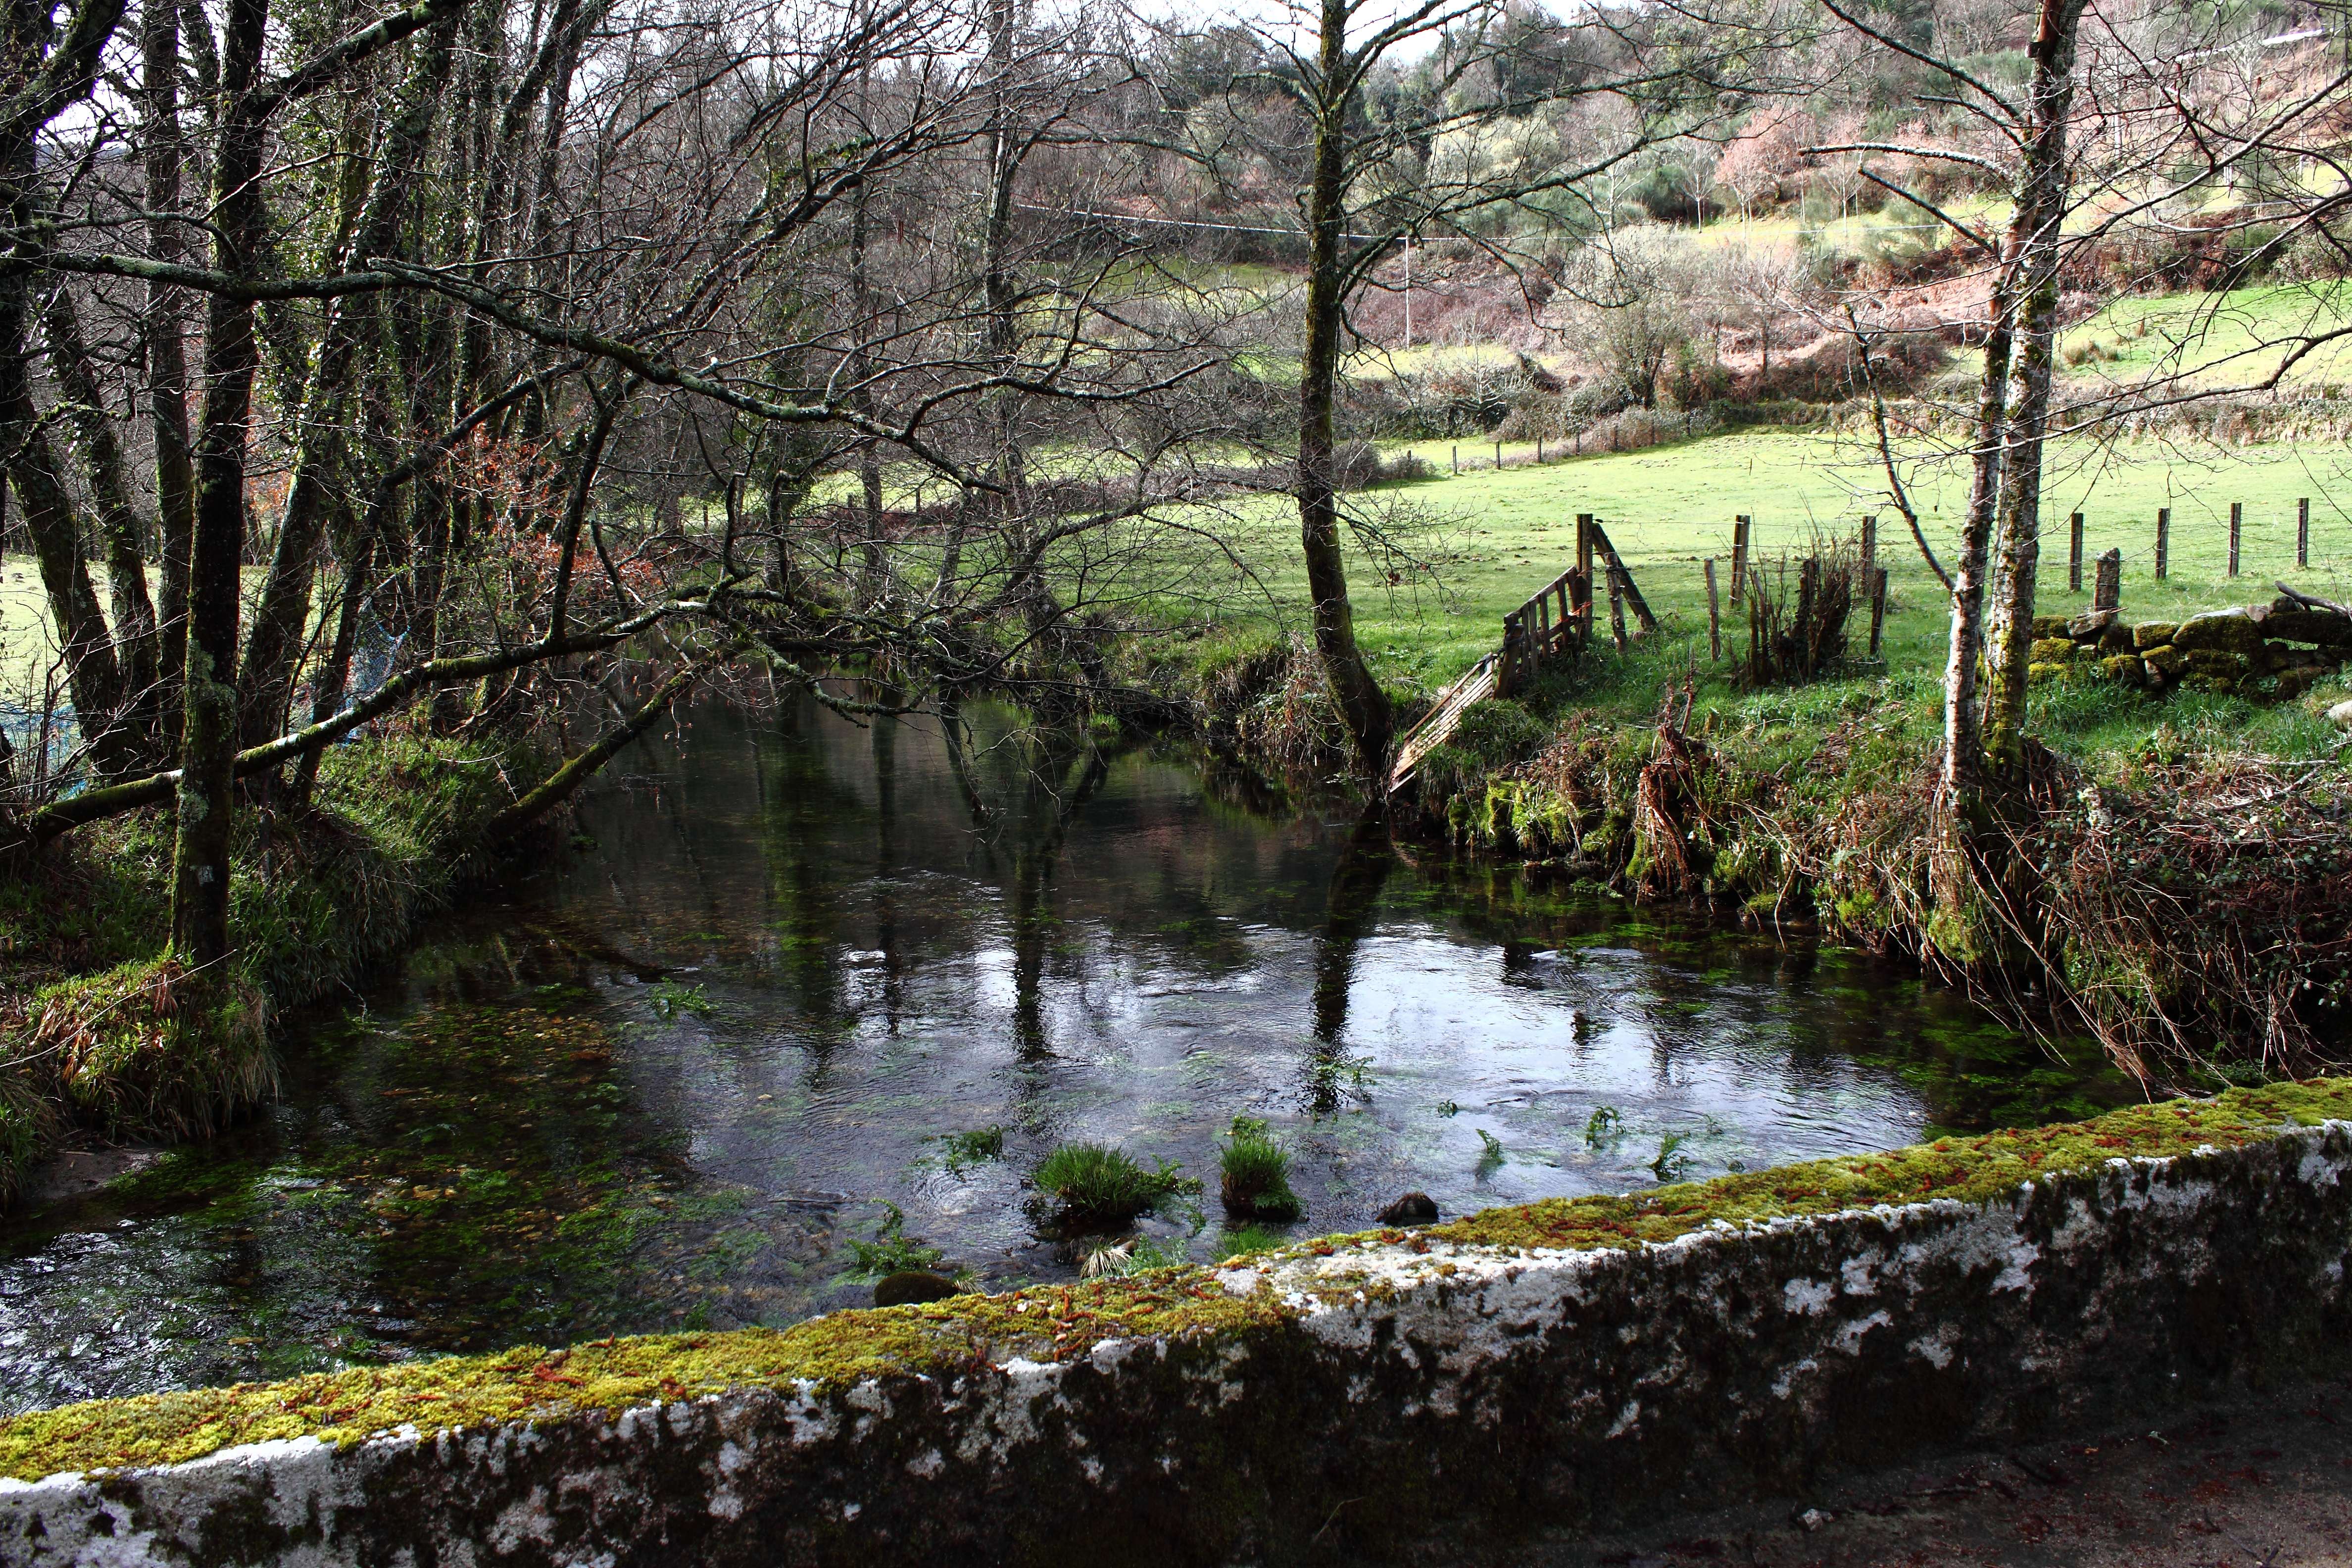
tree, water, forest, swamp, wilderness, flower, lake, river, pond, stream, reflection, autumn, body of water, wetland, galicia, pontevedra, woodland, habitat, ecosystem, ggl1, canoneos500d, cotobade, loureiro, ofoxodolobo, natural environment